Giant's Castle

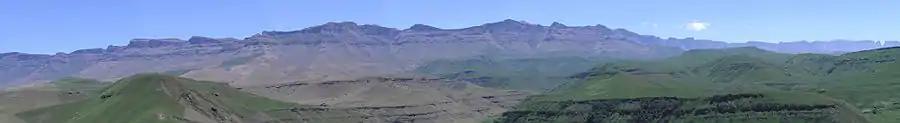
Panorama at Giant's Castle

Giant's Castle is a mountain located within the Drakensberg range in KwaZulu-Natal, South Africa. It includes a grassy plateau nestled among the deep valleys of the southern end of the central Drakensberg. Together, the shape of the peaks and escarpment are thought to resemble a sleeping giant's profile; hence, its name.